Nela Zisser

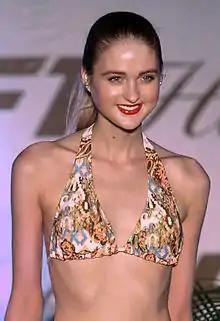
Zisser competing at Miss Earth 2013 in the Philippines

Nela Louise Zisser (born 6 June 1992) is a New Zealand model and Miss Earth New Zealand 2013, as well as a competitive eater.